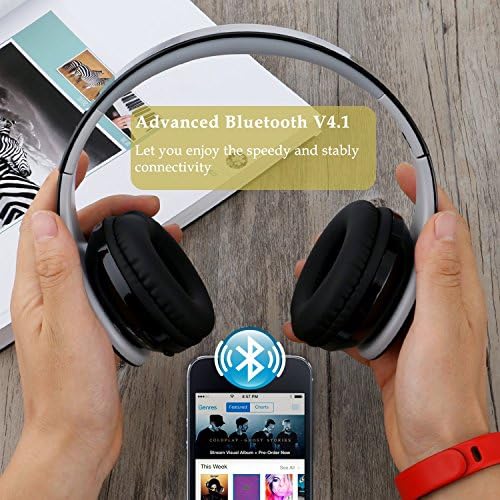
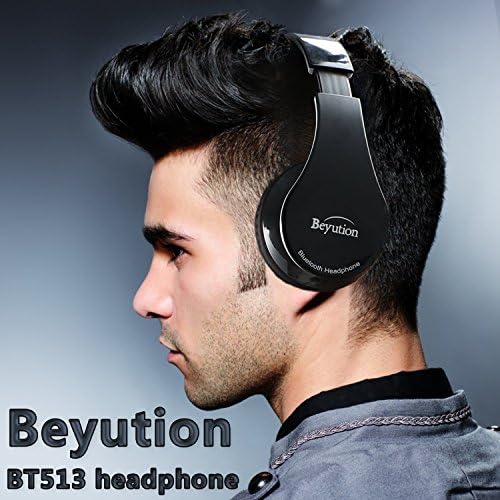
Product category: headphones
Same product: yes